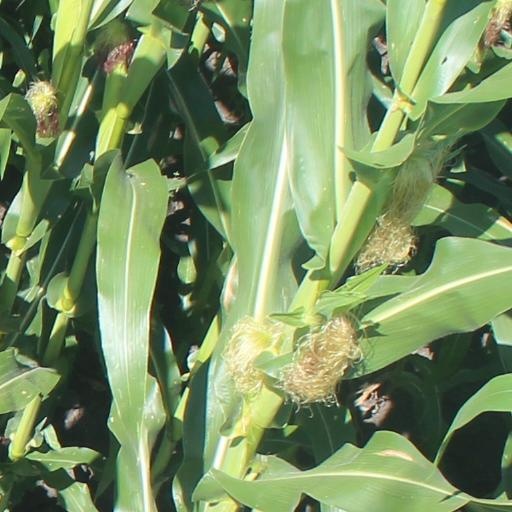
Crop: maize; corn